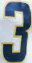
Number: 3